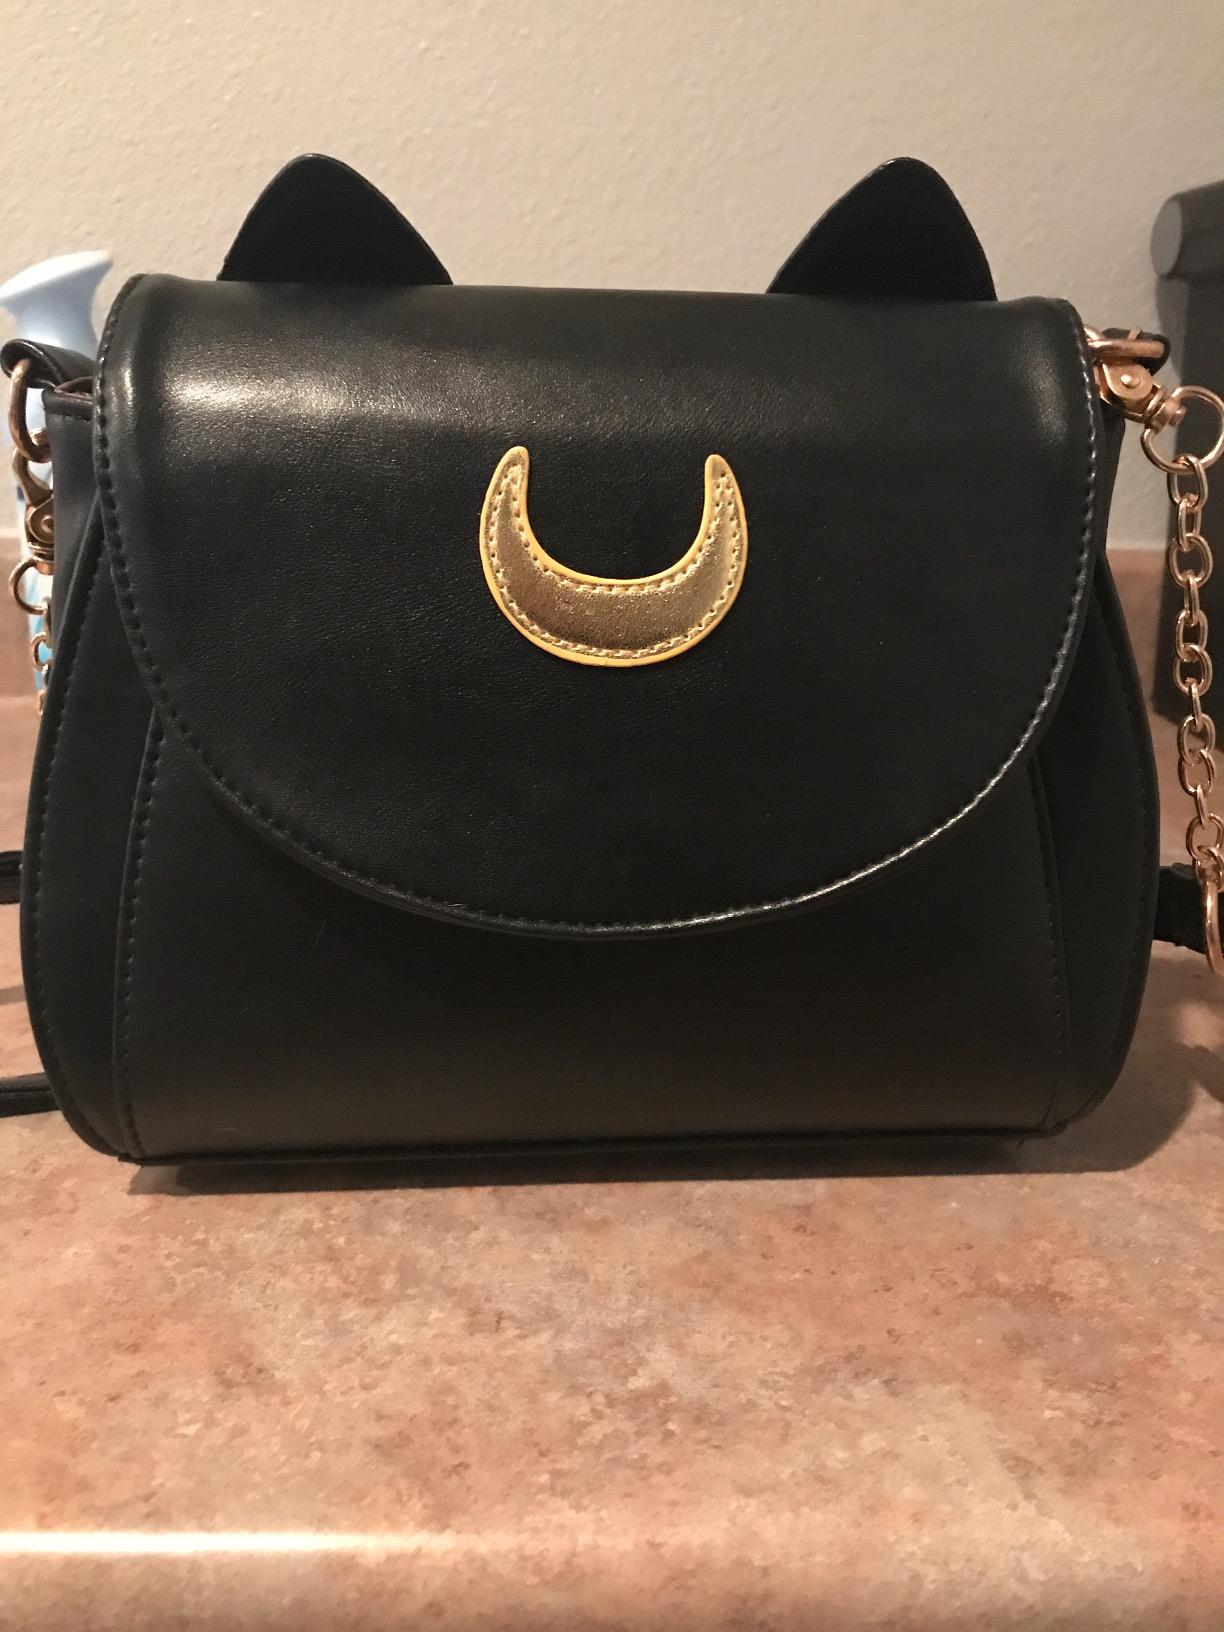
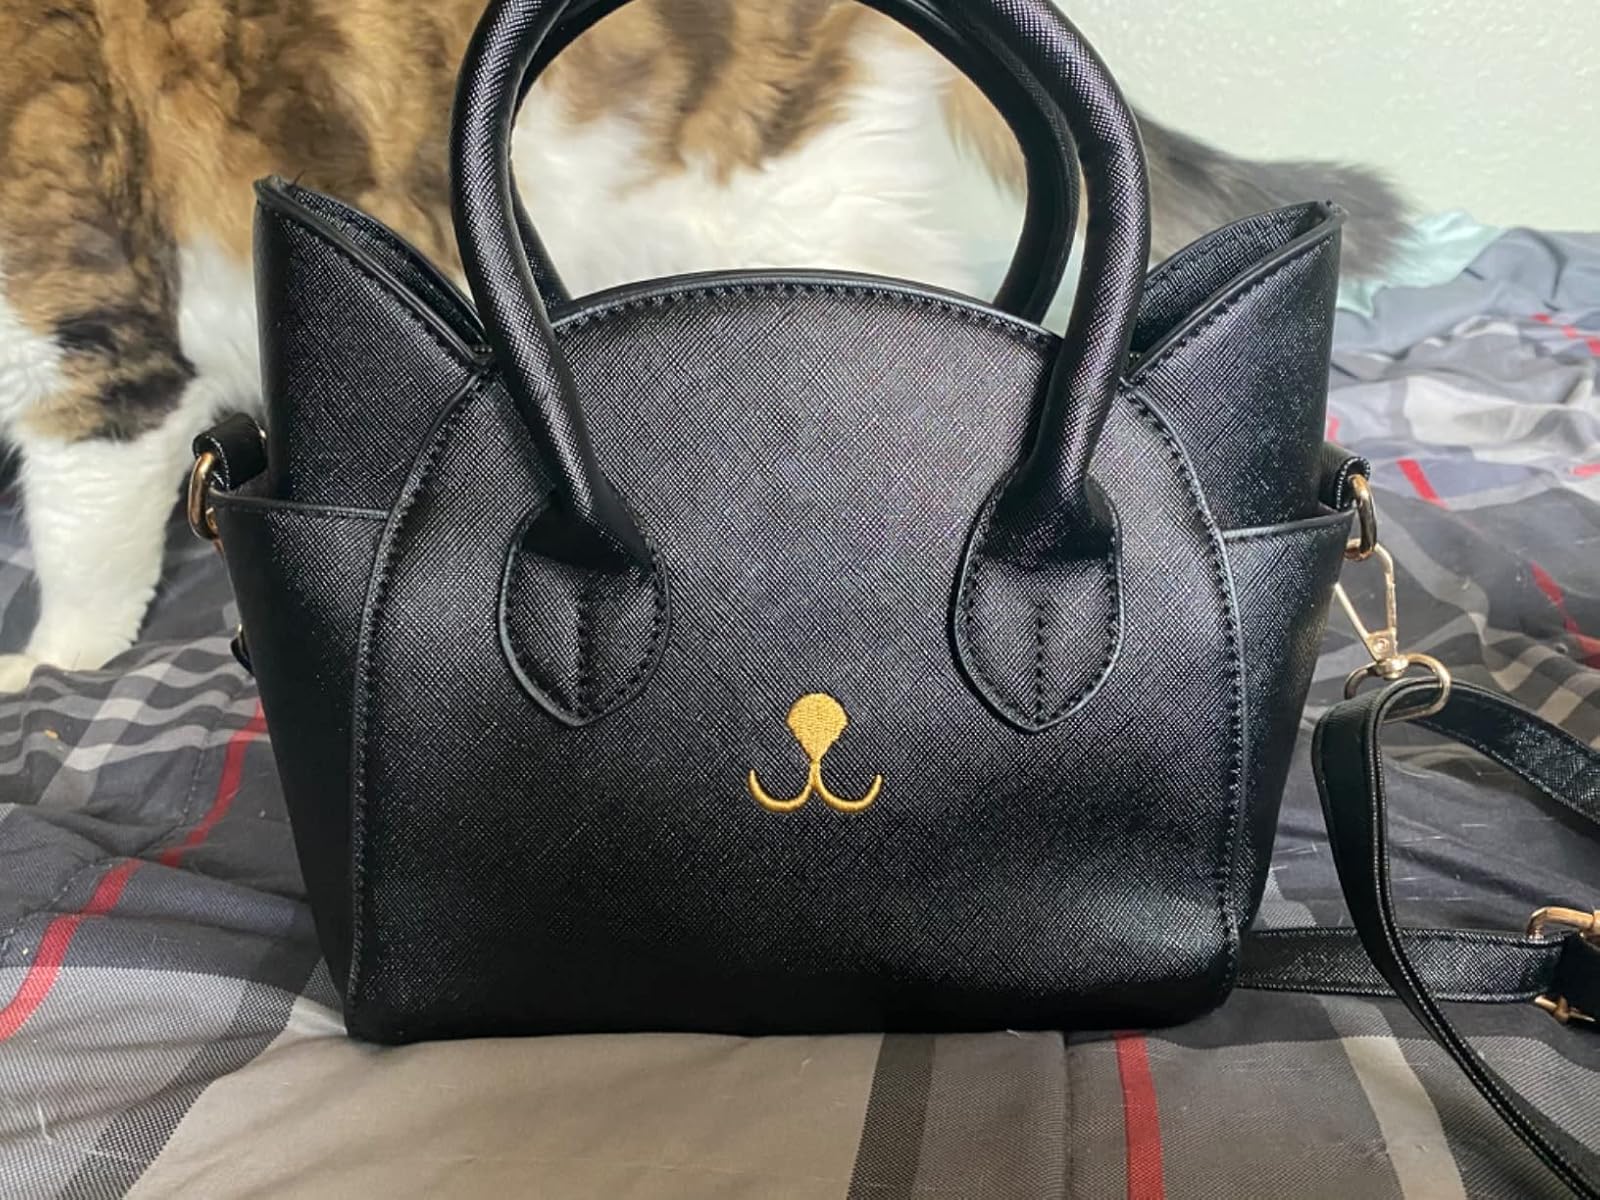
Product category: accessories_handbag
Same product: no